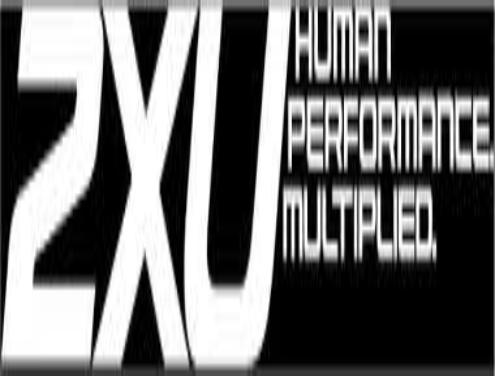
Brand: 2XU
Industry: Sports